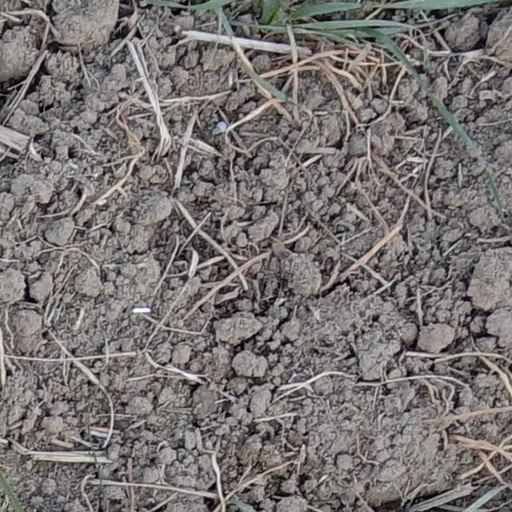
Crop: wheat